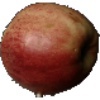
Label: Apple Red 3